Leon Vitali

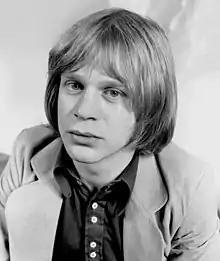
Vitali in 1974

Alfred Leon Vitali (26 July 1948 – 19 August 2022) was an English actor best known for his collaborations with film director Stanley Kubrick, as his personal assistant, and most notably as Lord Bullingdon in "Barry Lyndon".